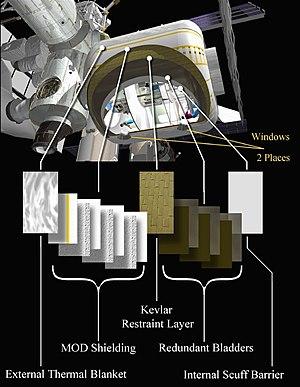
Transhab est un projet de la NASA ayant pour but de développer une technologie d'habitats gonflables dans l'espace. Plus précisément, TransHab est conçu comme alternative au module d'habitation, rigide, de la Station spatiale internationale, qui est également annulé par la suite. Lorsqu'ils sont dégonflés, les modules gonflables offrent une forme compacte théoriquement « plus facile à lancer », s'ajoutant à leur plus grande légèreté. Lorsqu'il est complètement déployé, Transhab atteint 8,2 mètres de diamètre.